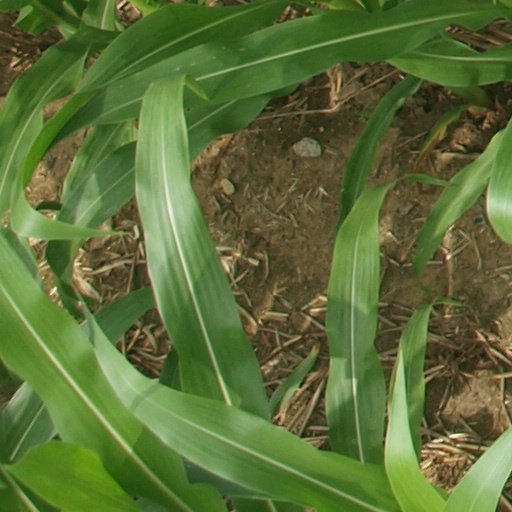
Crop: maize; corn